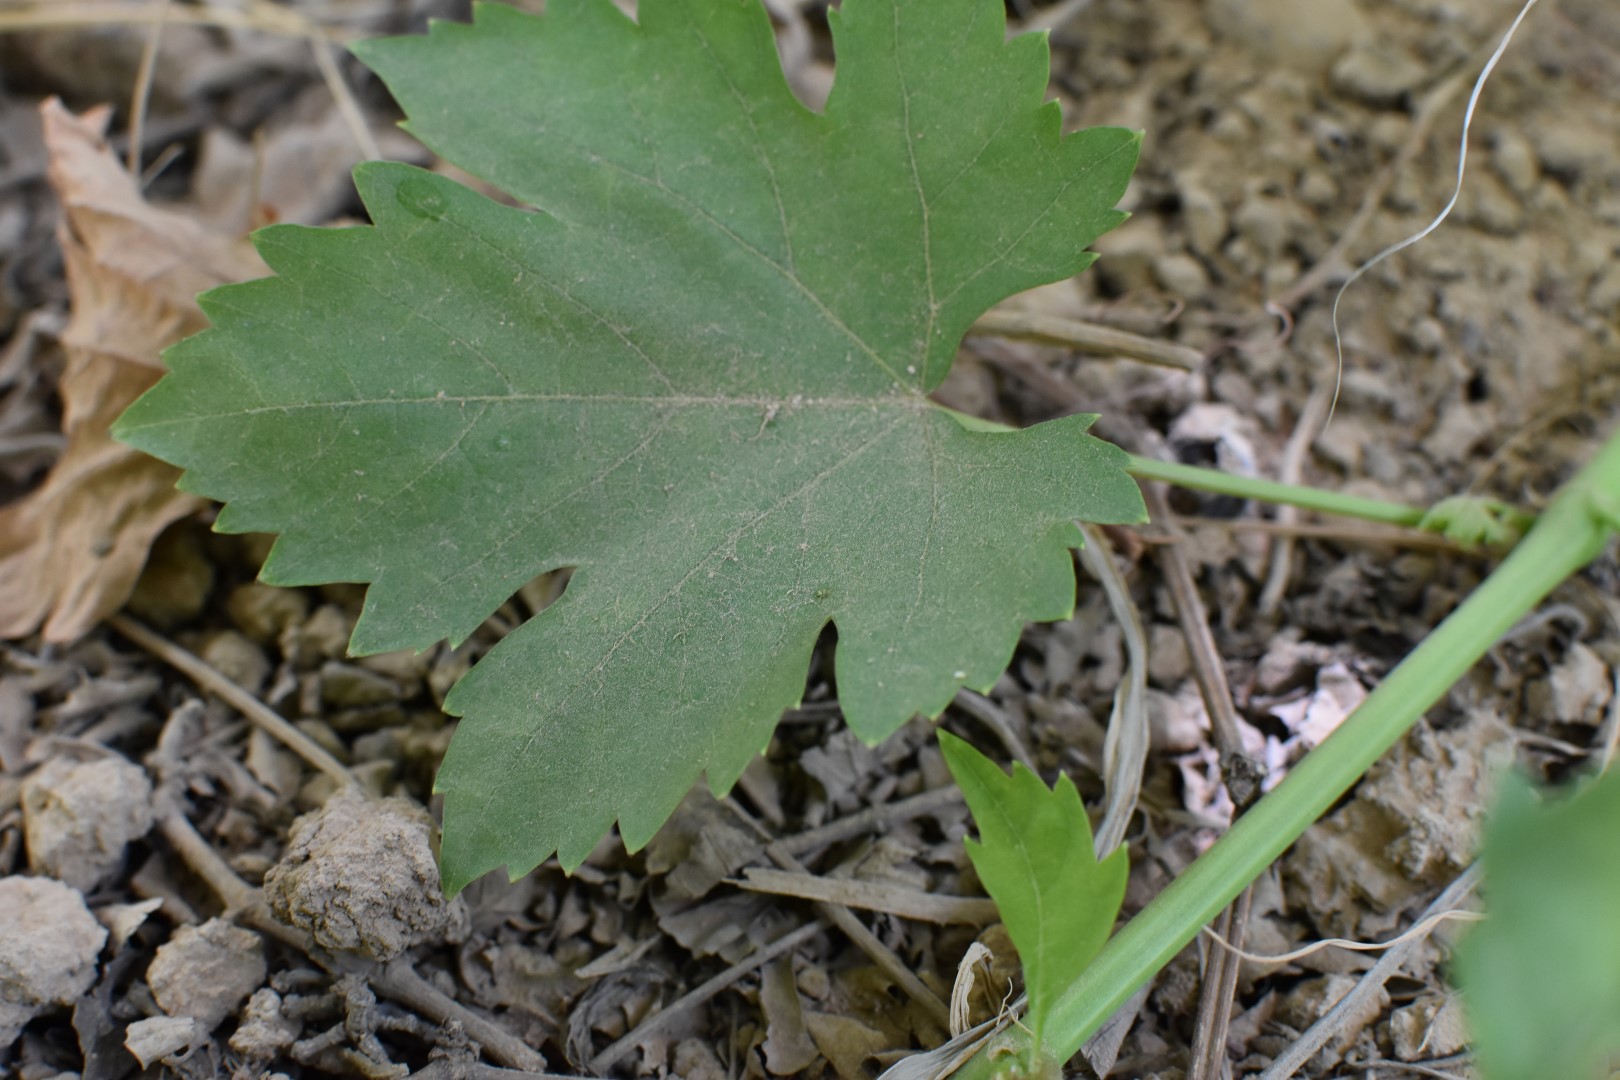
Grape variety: Riasi